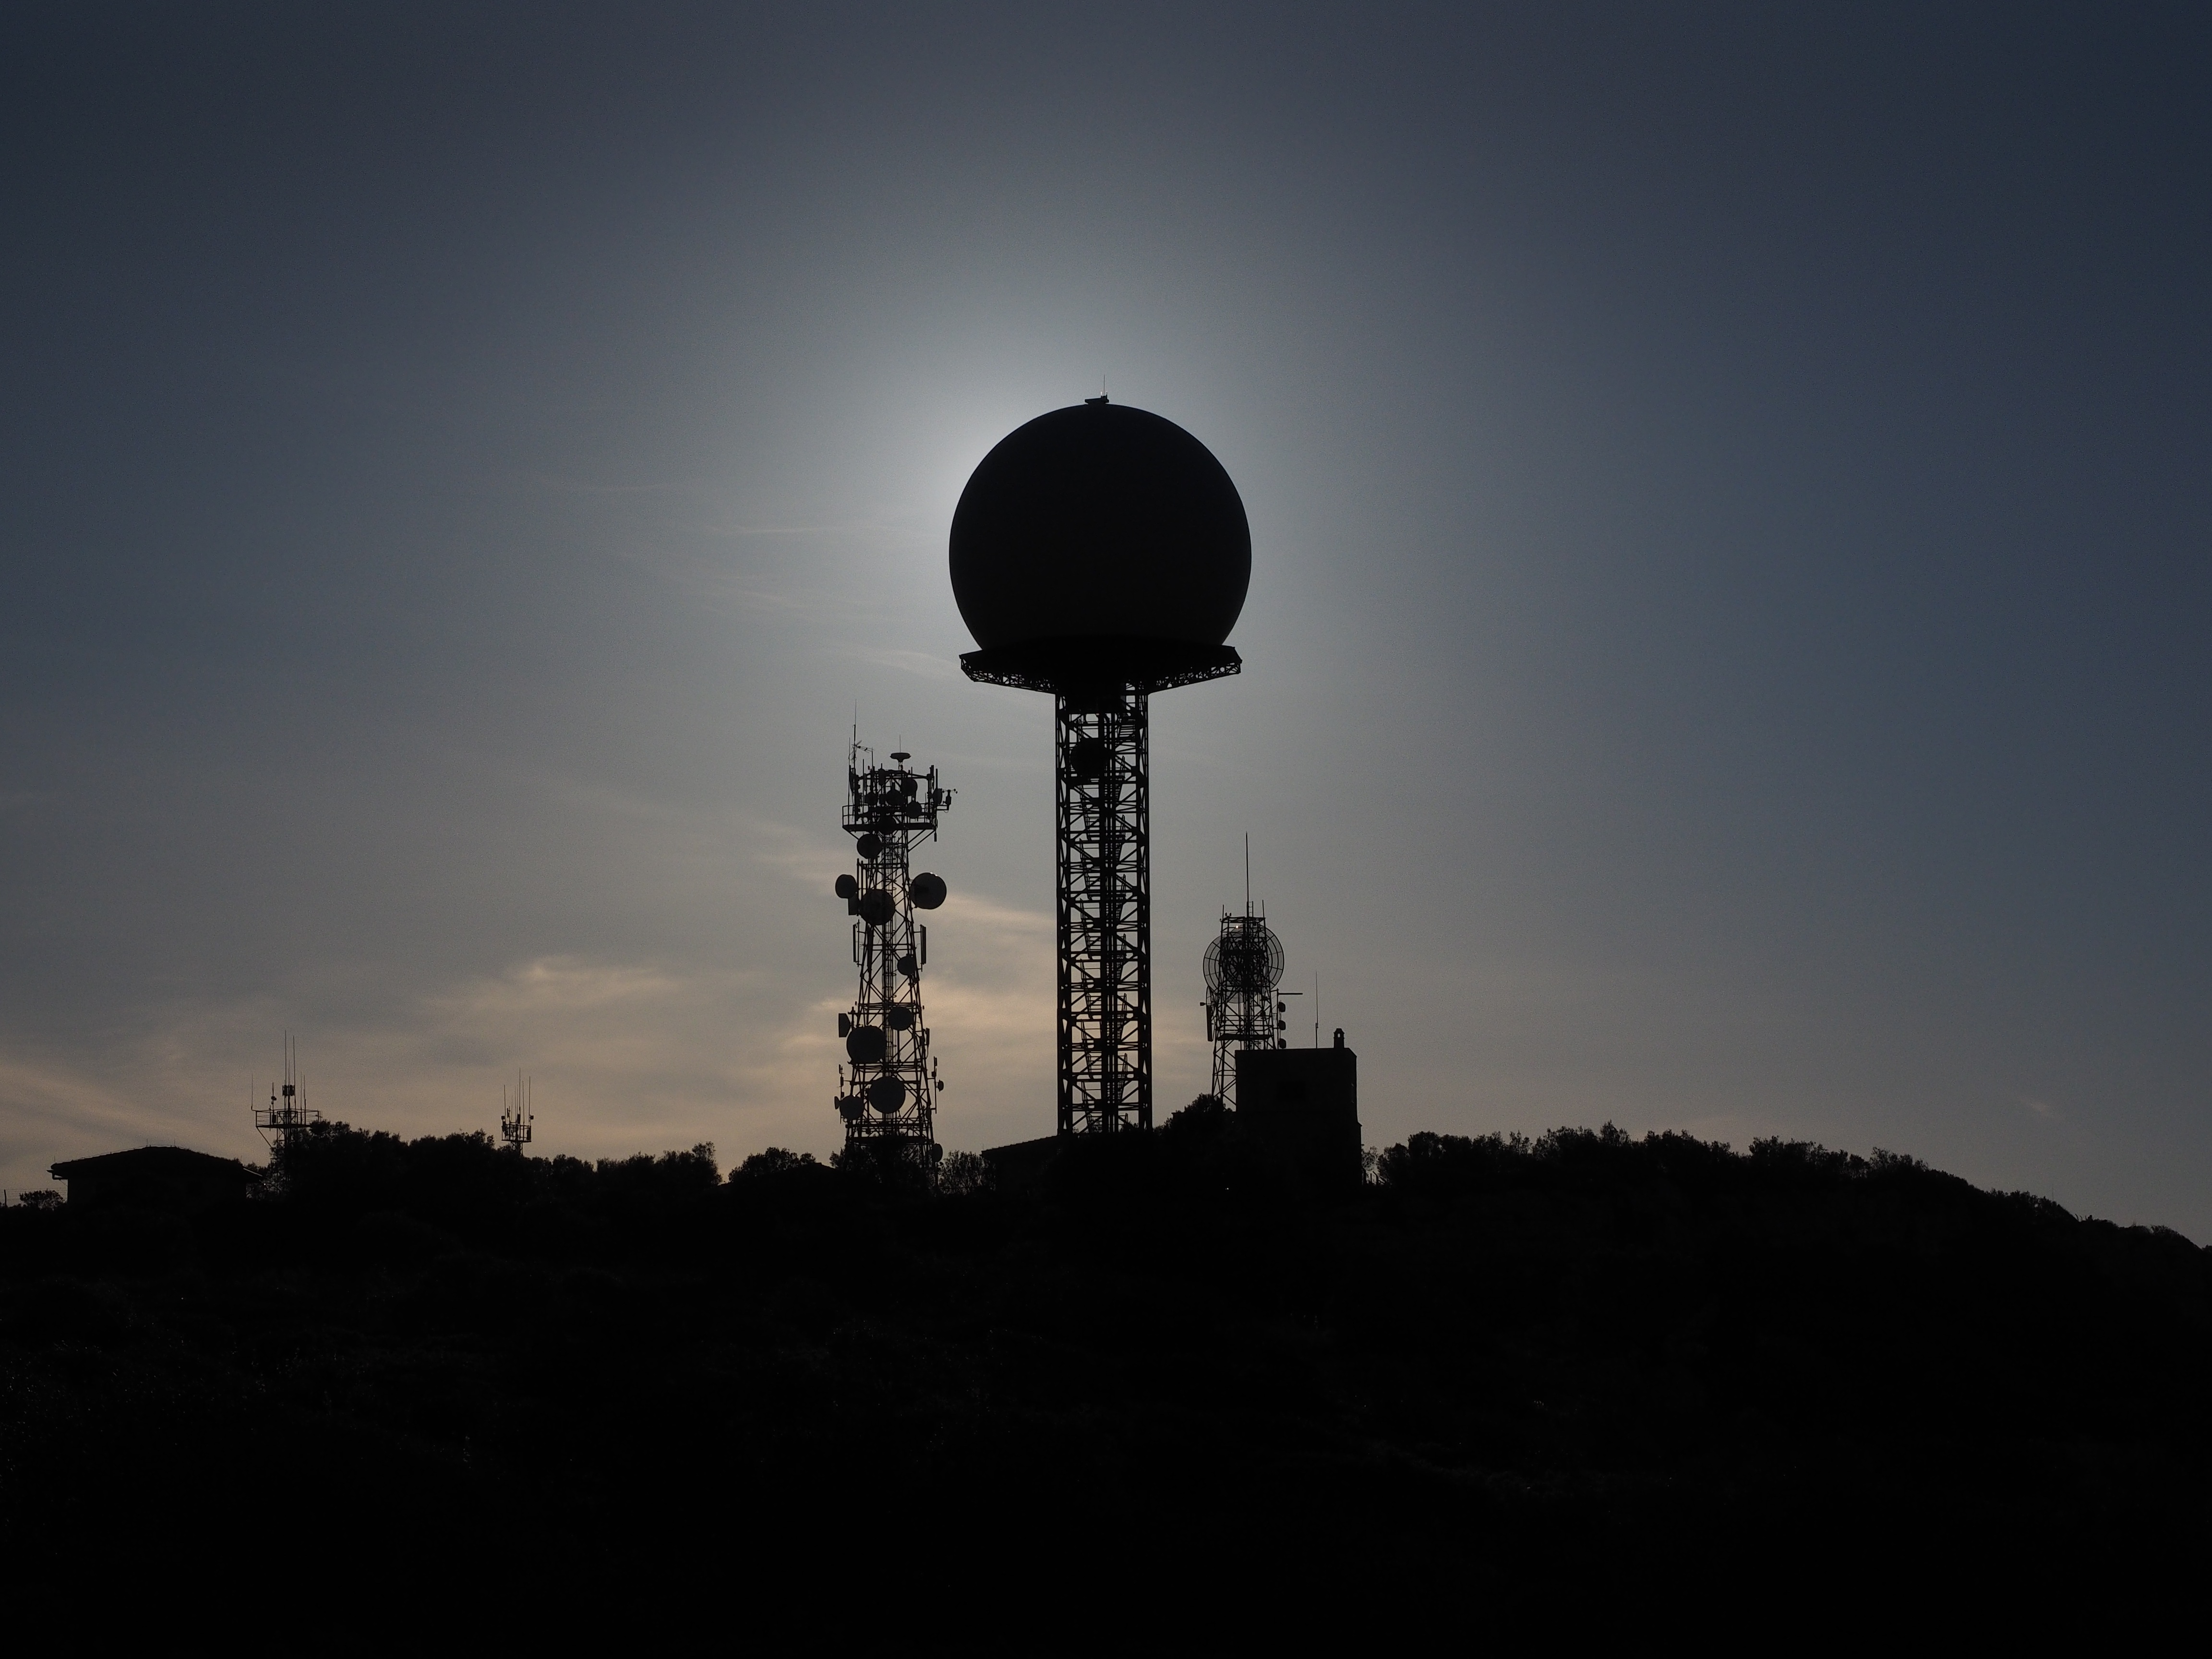
horizon, silhouette, light, cloud, sky, sun, sunset, white, night, sunlight, morning, dawn, dusk, evening, reflection, tower, communication, signal, darkness, street light, lighting, ball, mallorca, navigation, radar, shape, transmission, antennas, air traffic, spherical, transmitter, balloon like, puig de randa, radar equipment, atmosphere of earth, randa